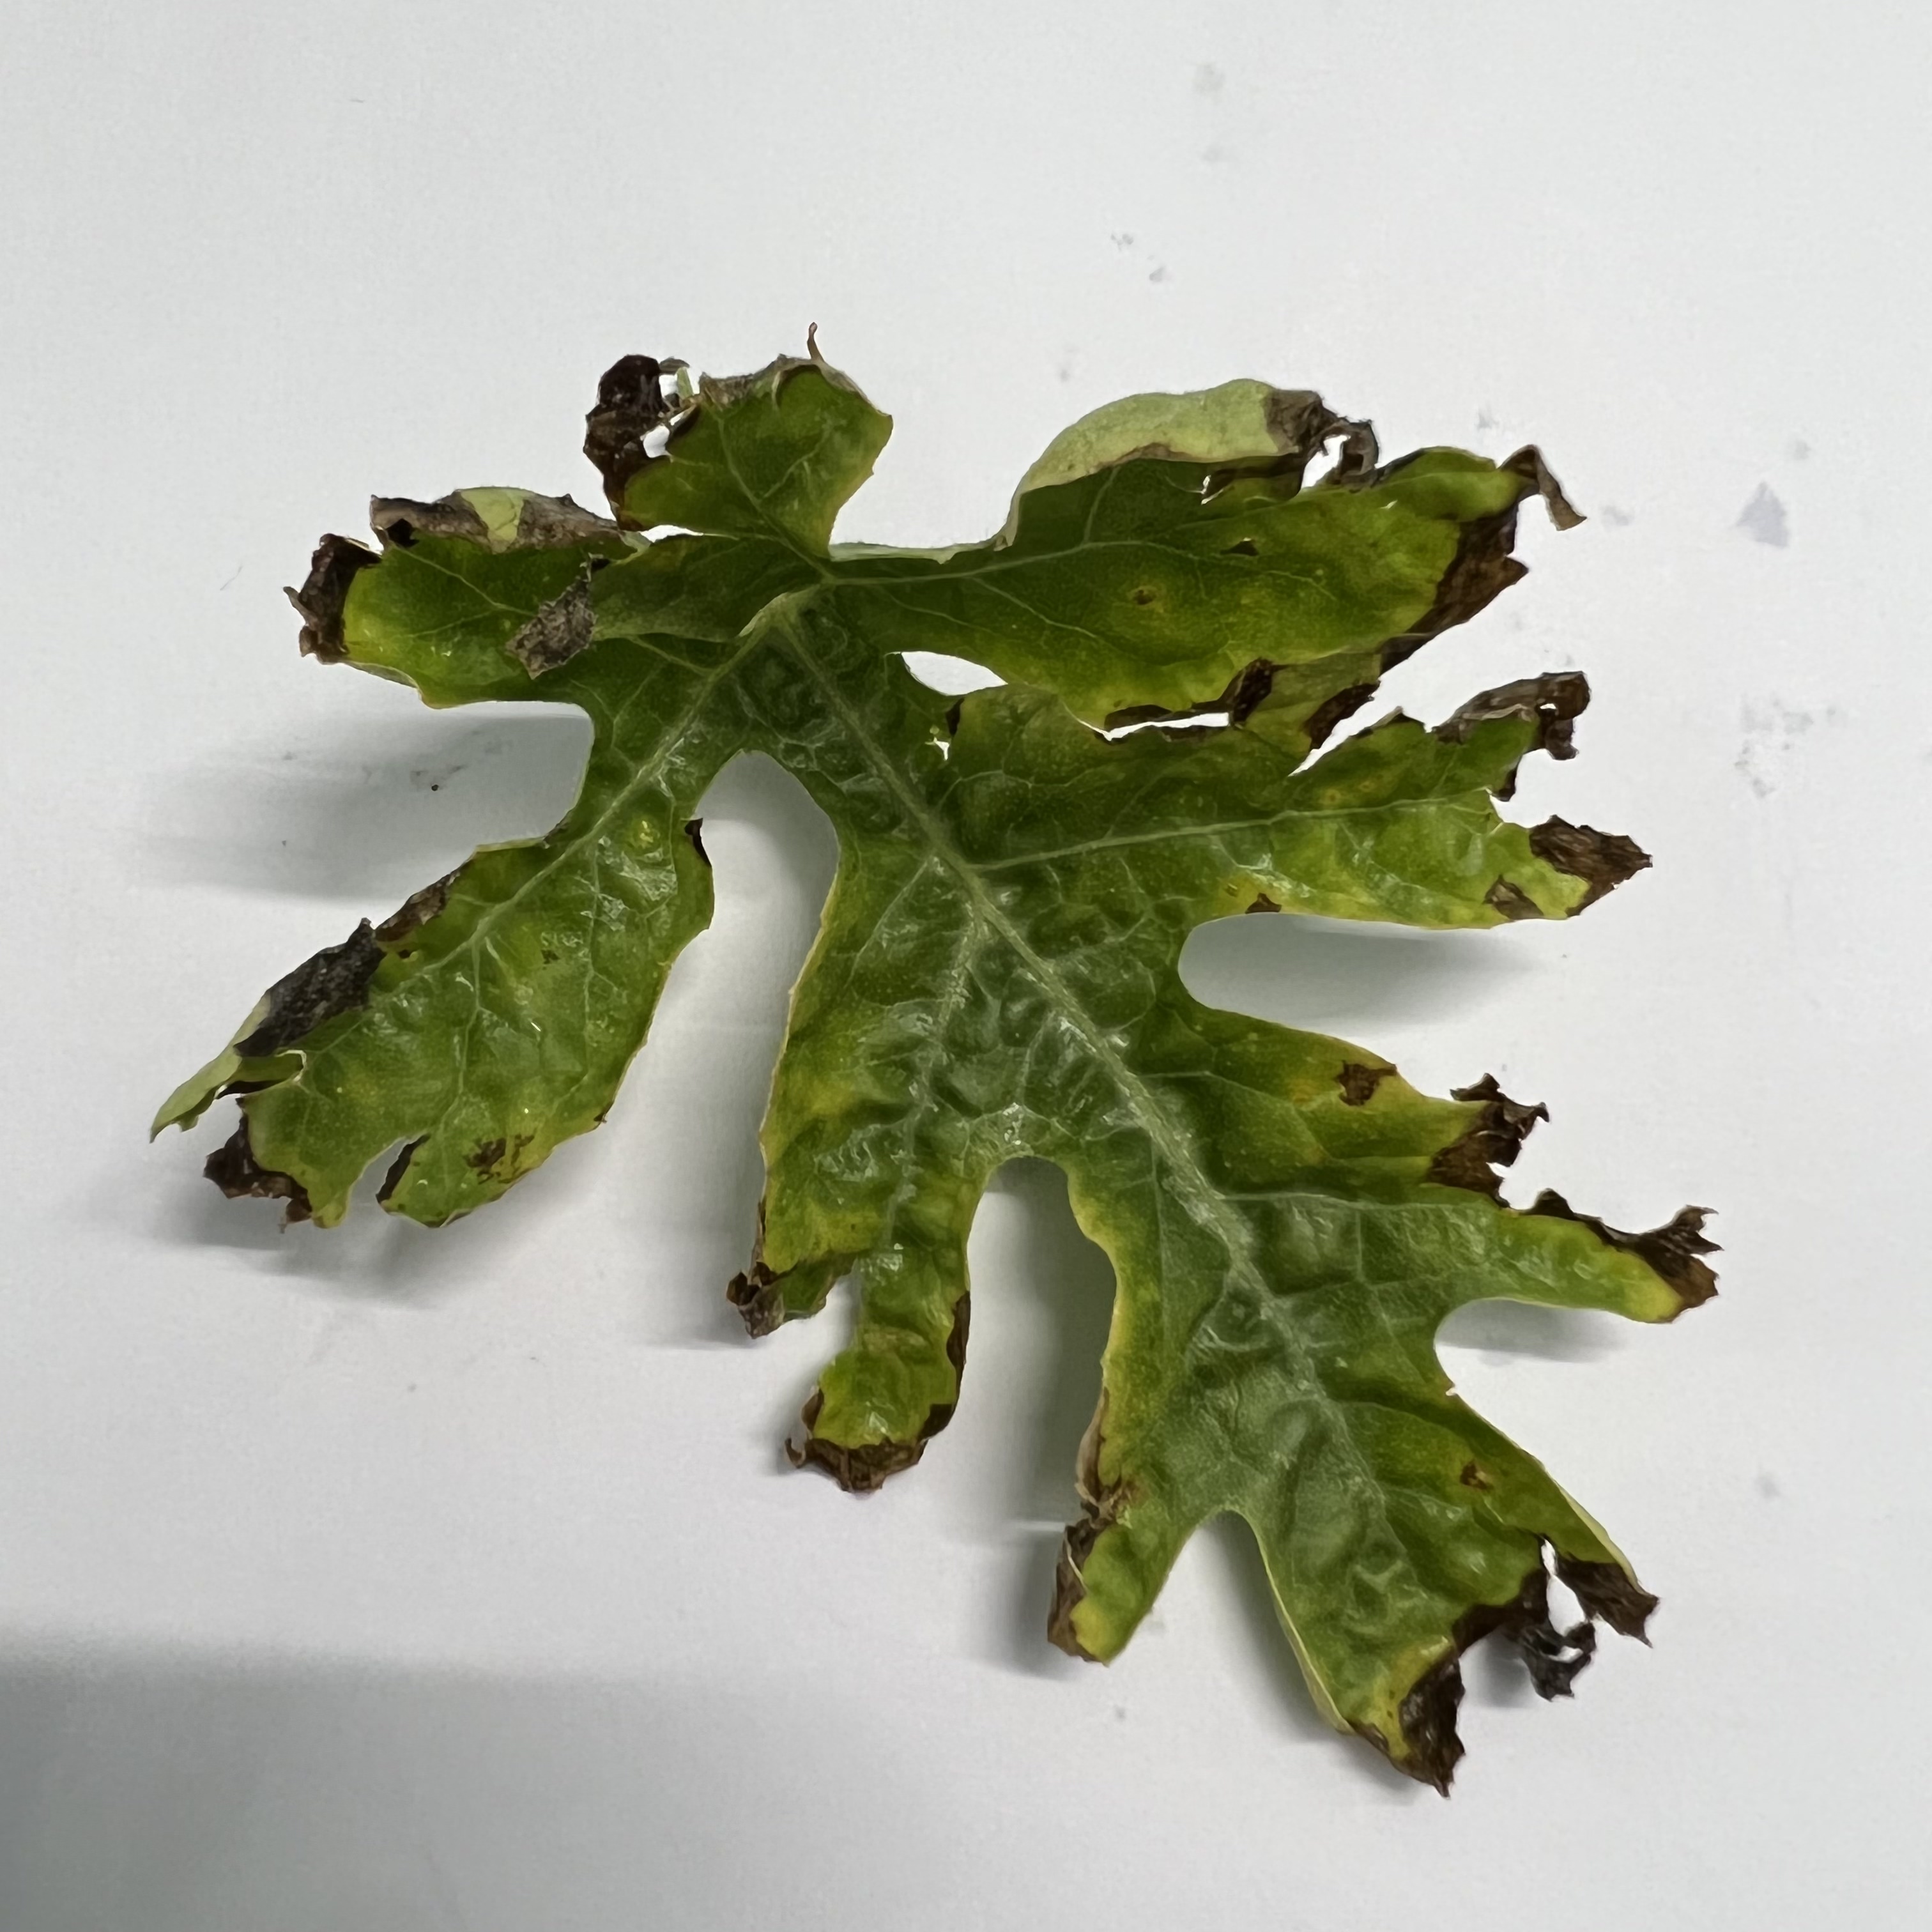
Label: Downy_Mildew